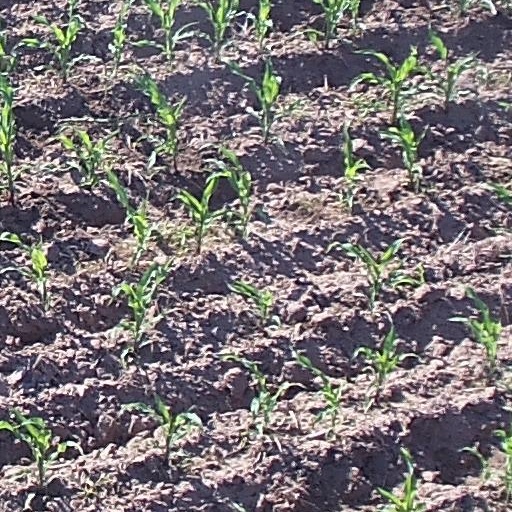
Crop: maize; corn